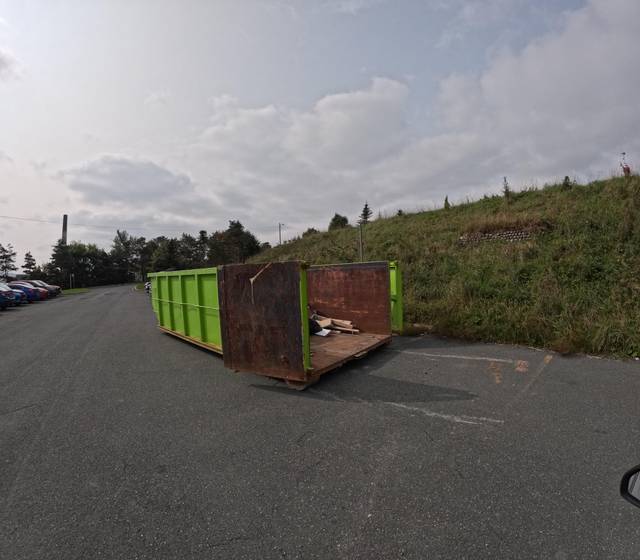
Region: Canada
Coordinates: 47.559, -52.722